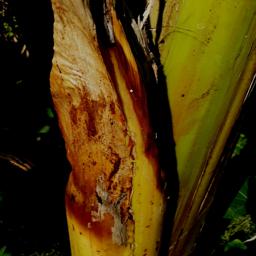
Label: PSEUDOSTEM WEEVIL